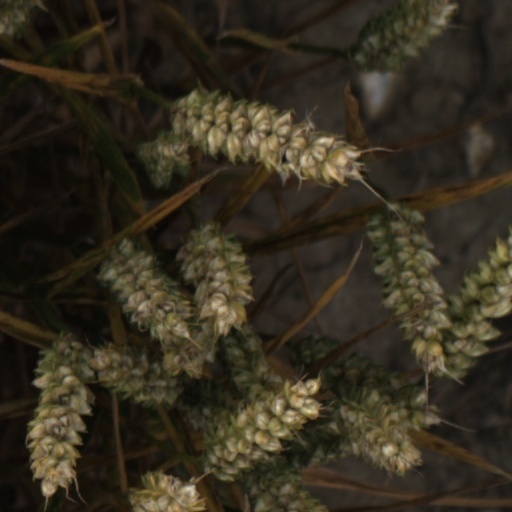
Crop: wheat